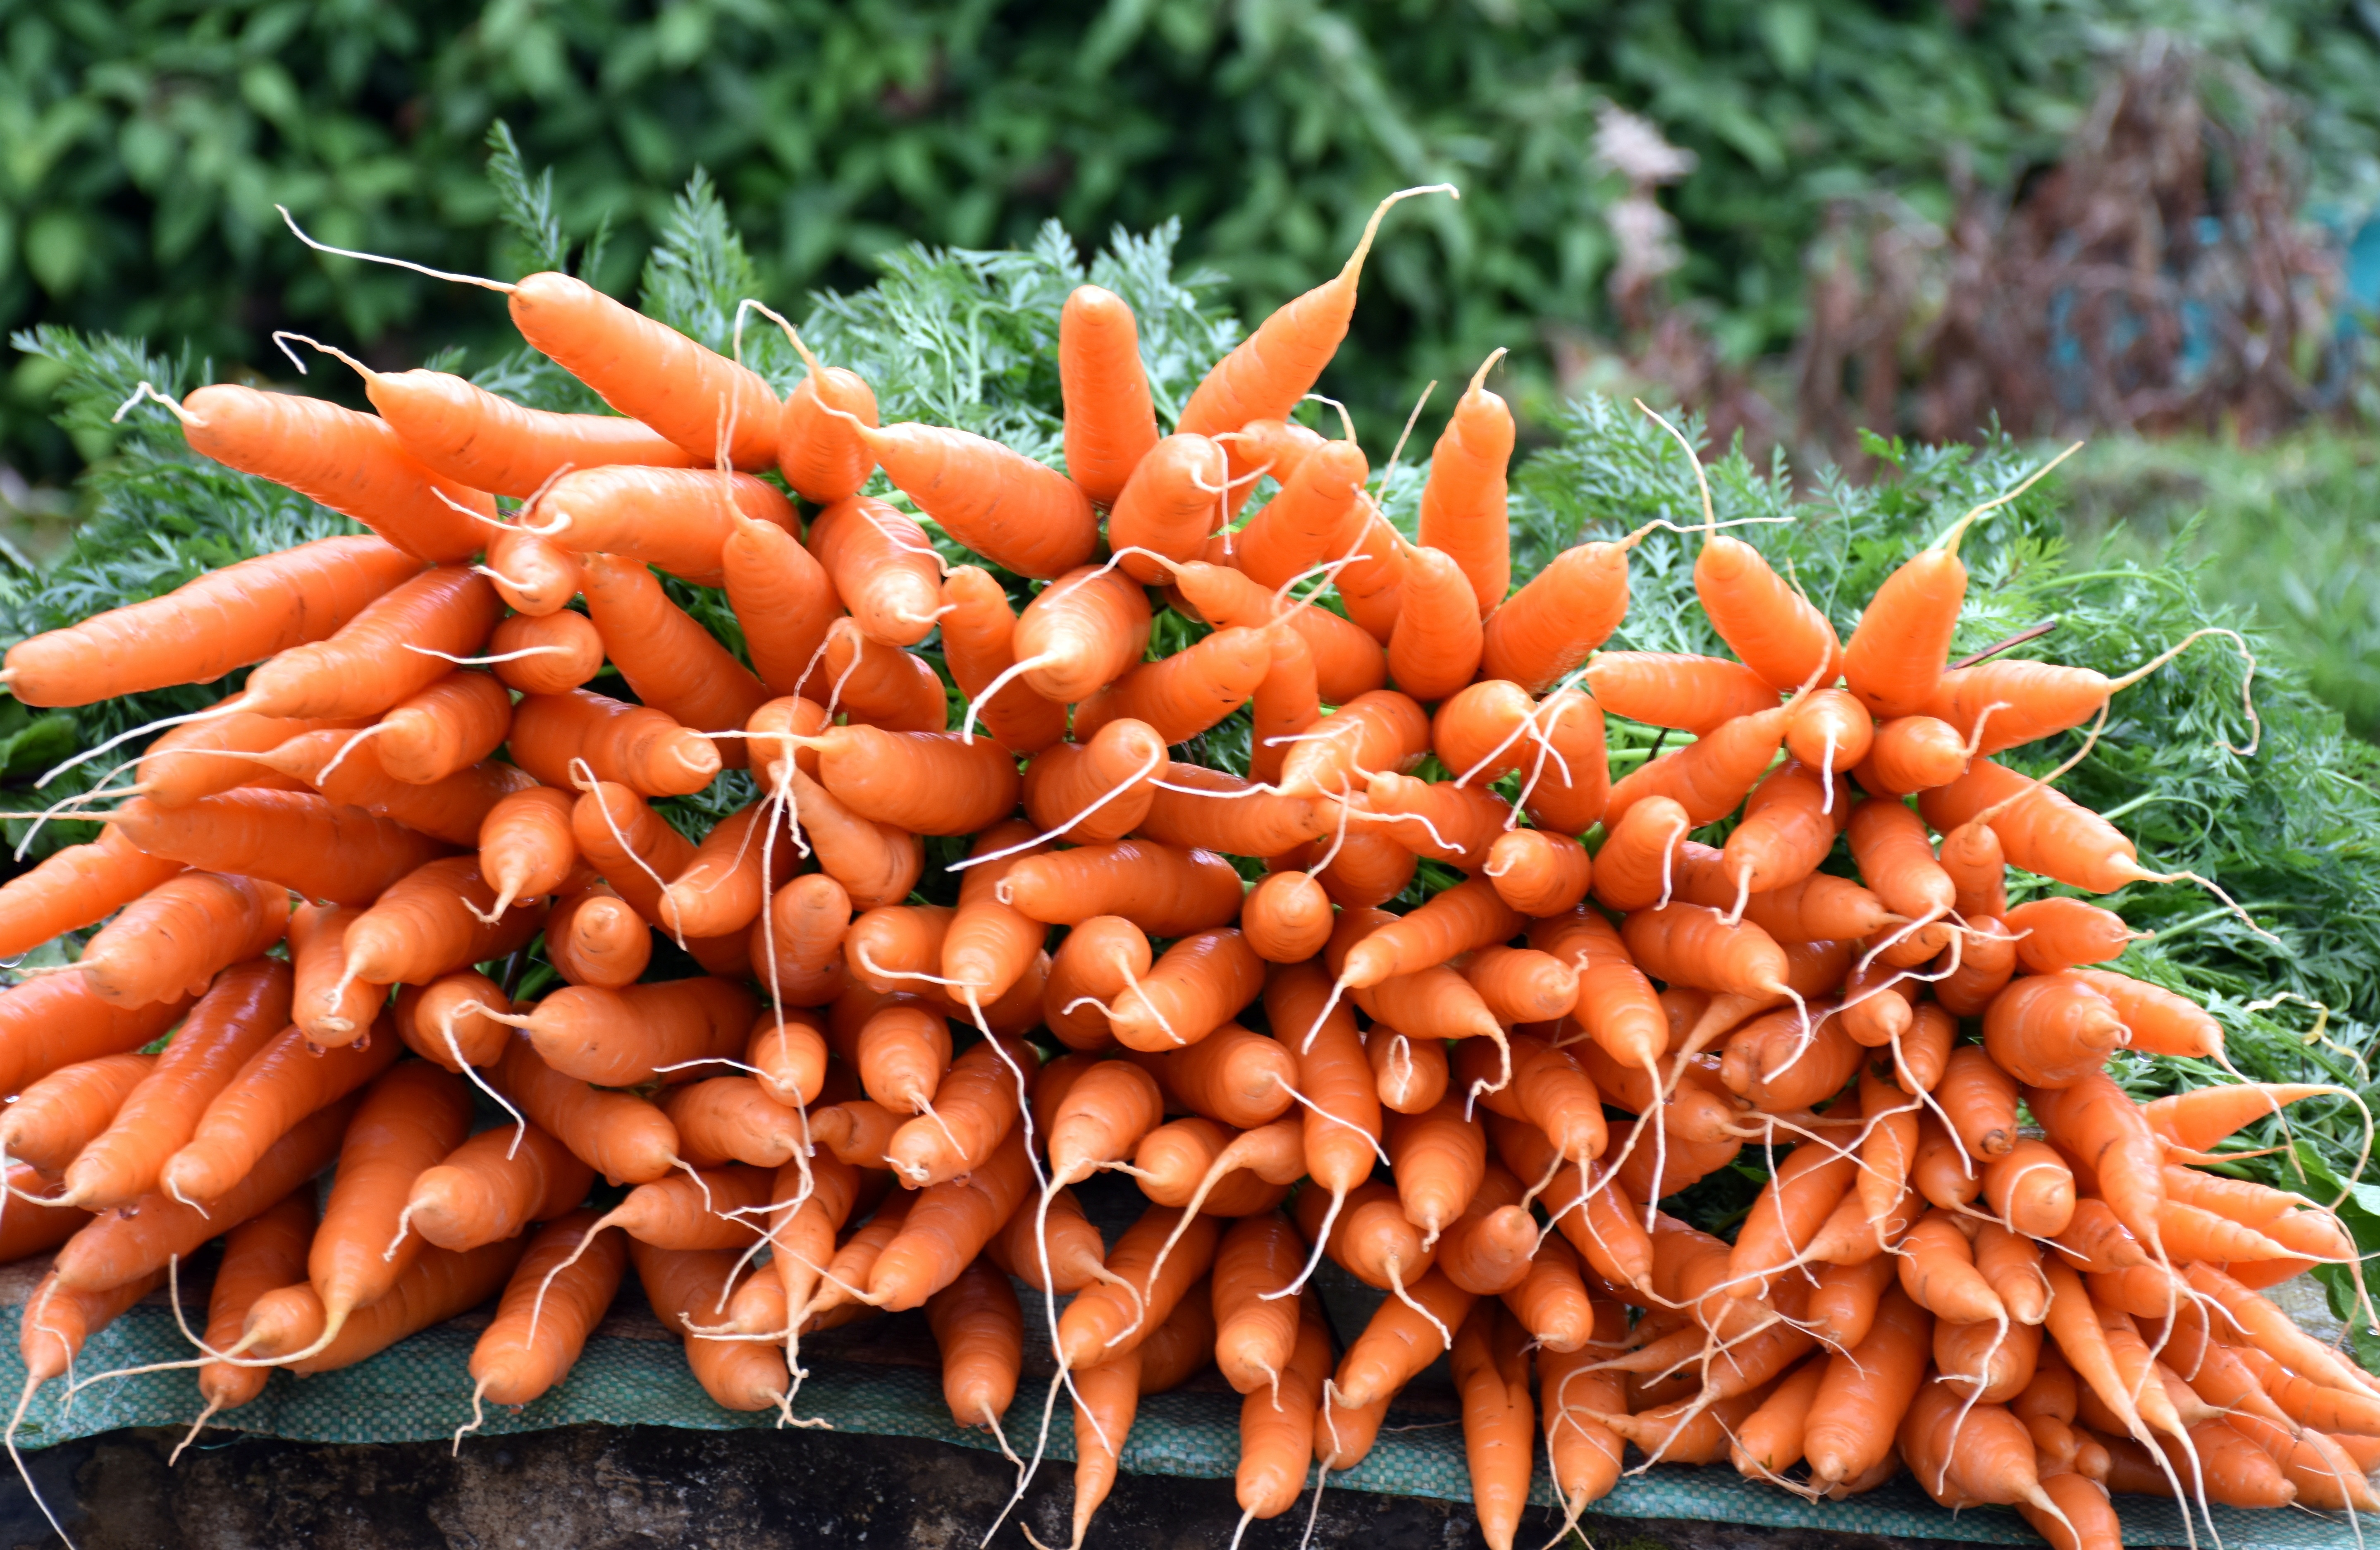
tree, plant, flower, food, produce, vegetable, fresh, healthy, carrot, coral, nutrition, ooty, arecales